Abu Shusha

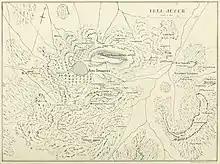
Abu Shusha in the 1871-77 PEF Survey of Palestine

In 1838, Abu Shusheh was noted as a Muslim village in the "Ibn Humar" area in the District of Er-Ramleh. Edward Robinson also noted the village on his travels in the region in 1852.